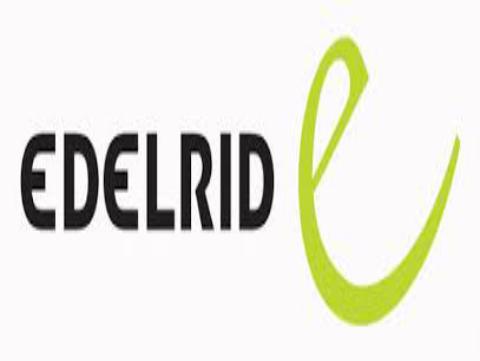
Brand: Edelrid
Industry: Sports